Merle Haggard

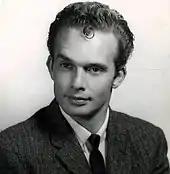
Haggard in a 1961 publicity photo for Tally Records

Upon his release from San Quentin in 1960, Haggard began digging ditches for his brother's electrical contracting company. Soon, he was performing again and later began recording with Tally Records. The Bakersfield sound was developing in the area as a reaction against the overproduced Nashville sound. Haggard's first record for Tally was "Singing My Heart Out" backed by "Skid Row"; it was not a success, and only 200 copies were pressed. In 1962, Haggard wound up performing at a Wynn Stewart show in Las Vegas and heard Wynn's "Sing a Sad Song". He asked for permission to record it, and the resulting single was a national hit in 1964. The following year, he had his first national top-10 record with "(My Friends Are Gonna Be) Strangers", written by Liz Anderson, mother of country singer Lynn Anderson, and his career was off and running. Haggard recalls having been talked into visiting Anderson—a woman he did not know—at her house to hear her sing some songs she had written. "If there was anything I didn't wanna do, it was sit around some danged woman's house and listen to her cute little songs. But I went anyway. She was a pleasant enough lady, pretty, with a nice smile, but I was all set to be bored to death, even more so when she got out a whole bunch of songs and went over to an old pump organ... There they were. My God, one hit right after another. There must have been four or five number one songs there..."